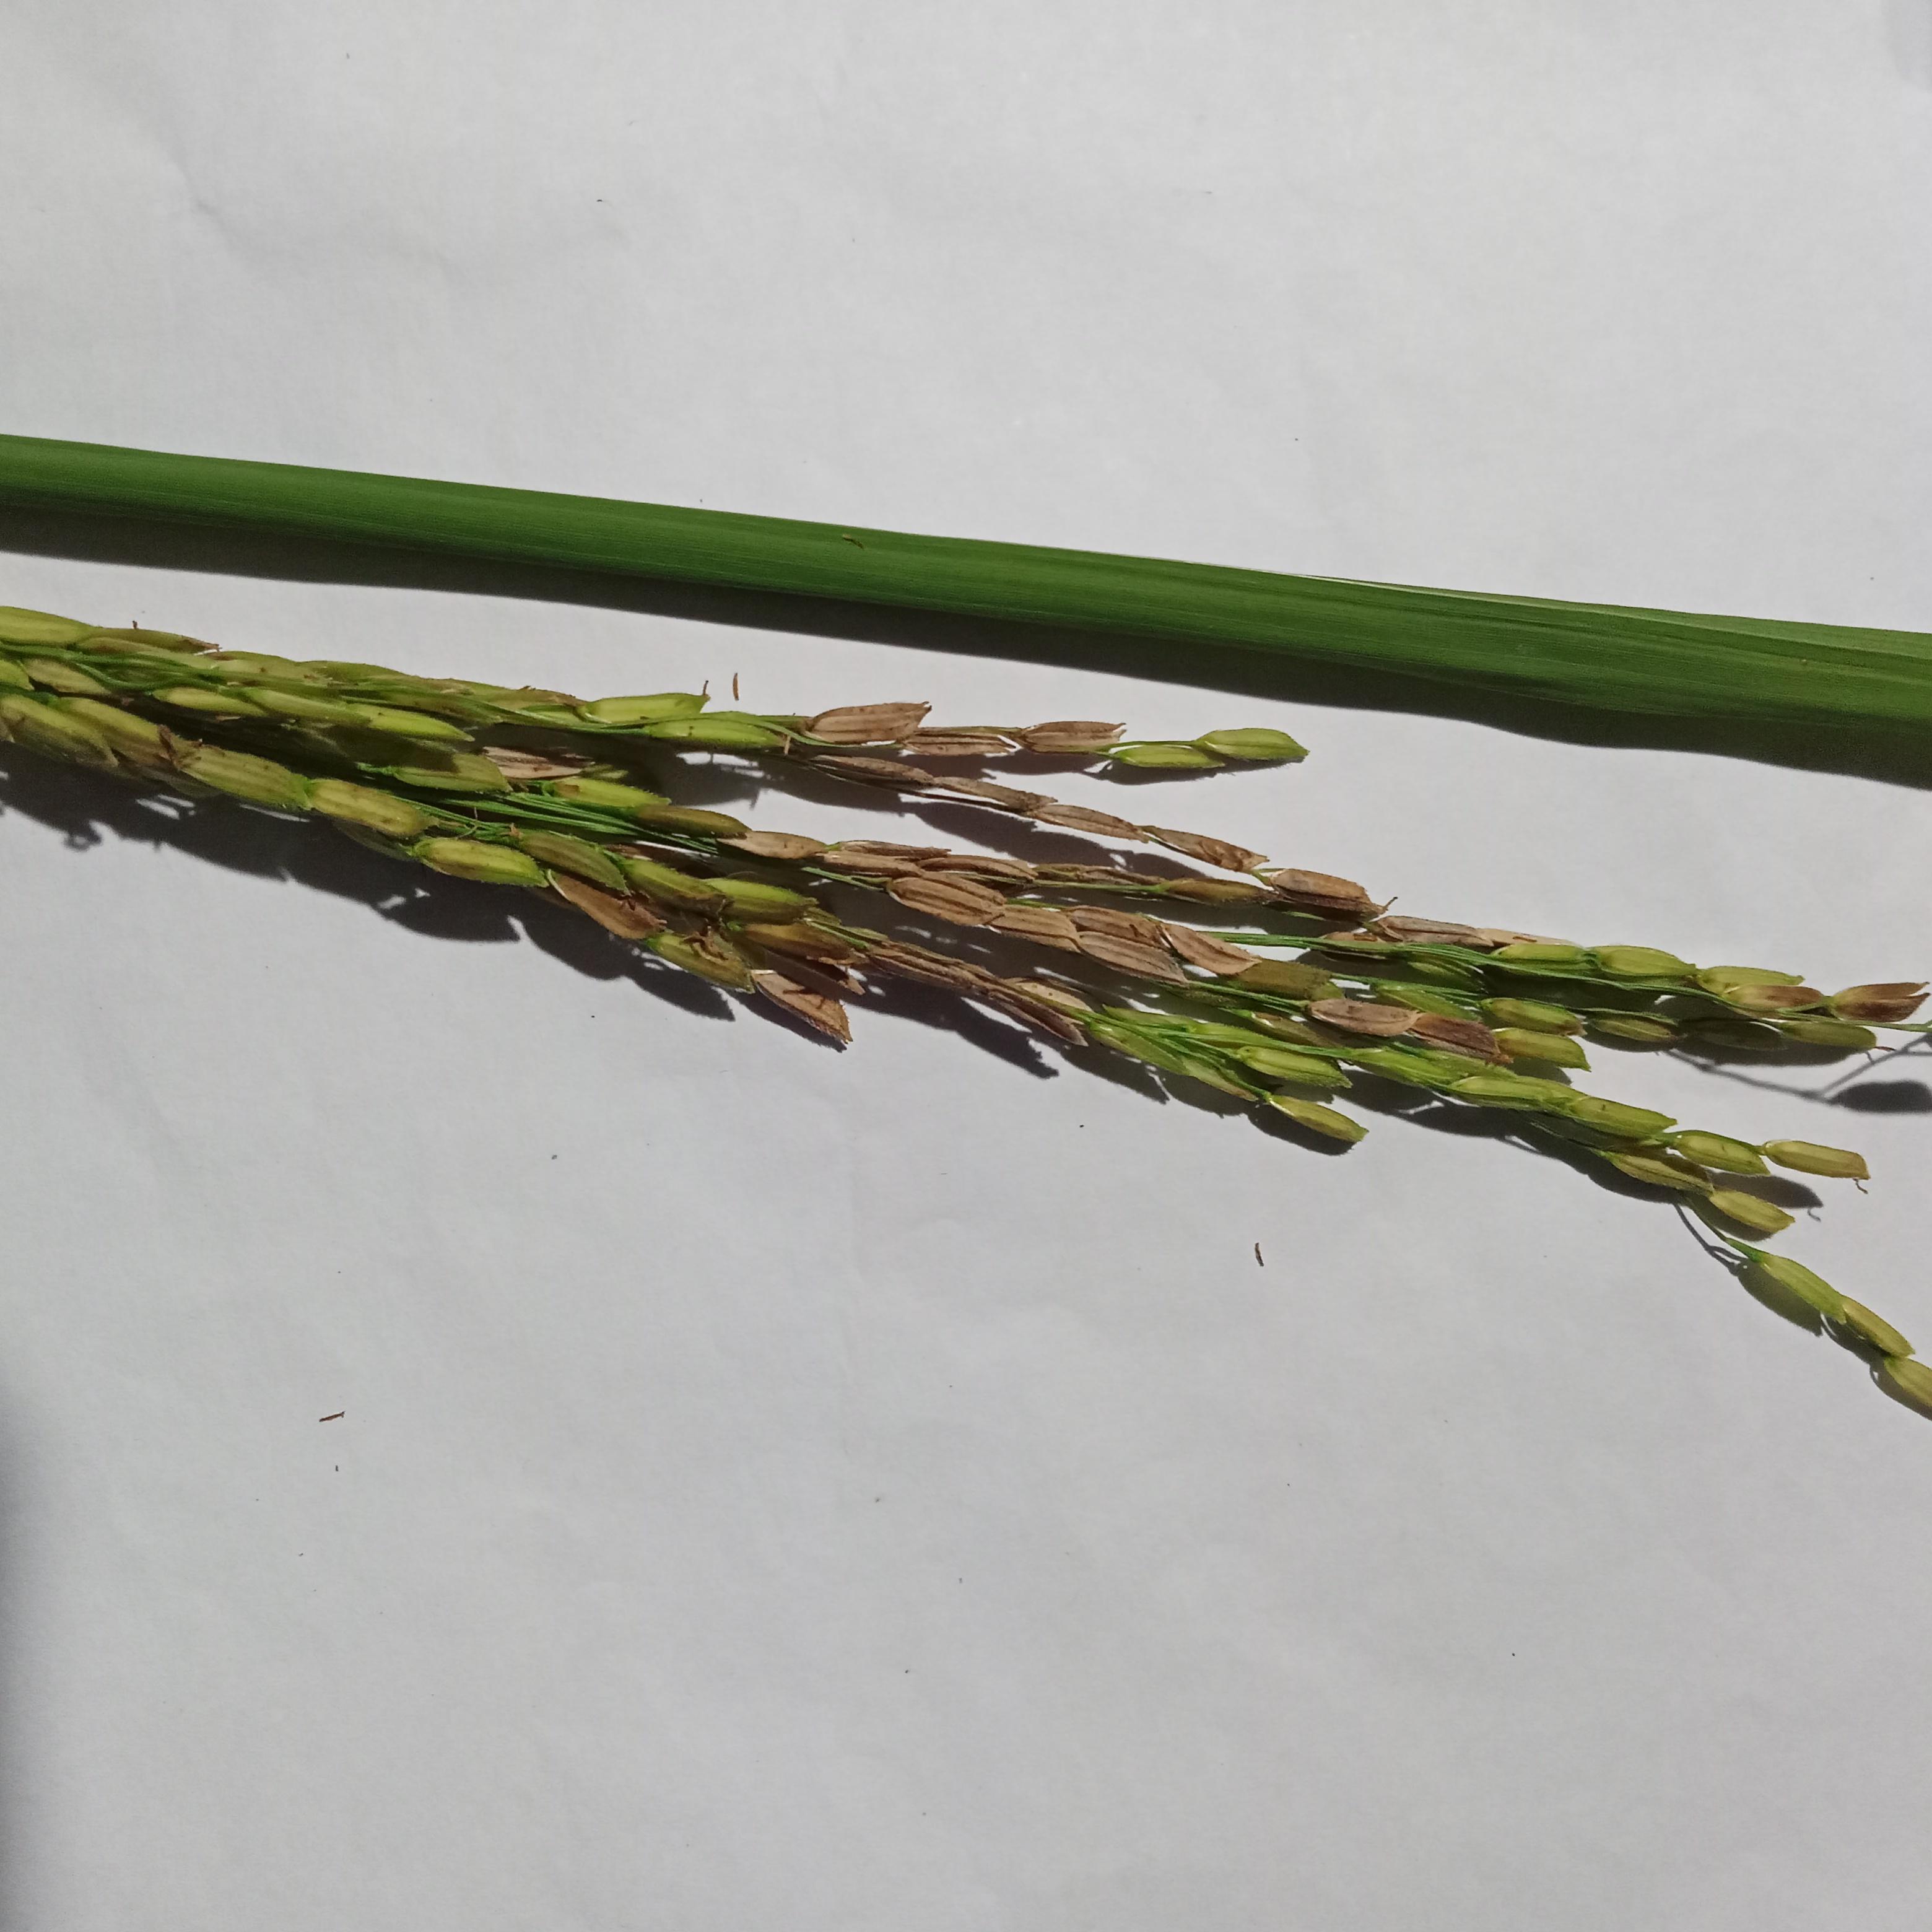
Label: Rice___Neck_Blast